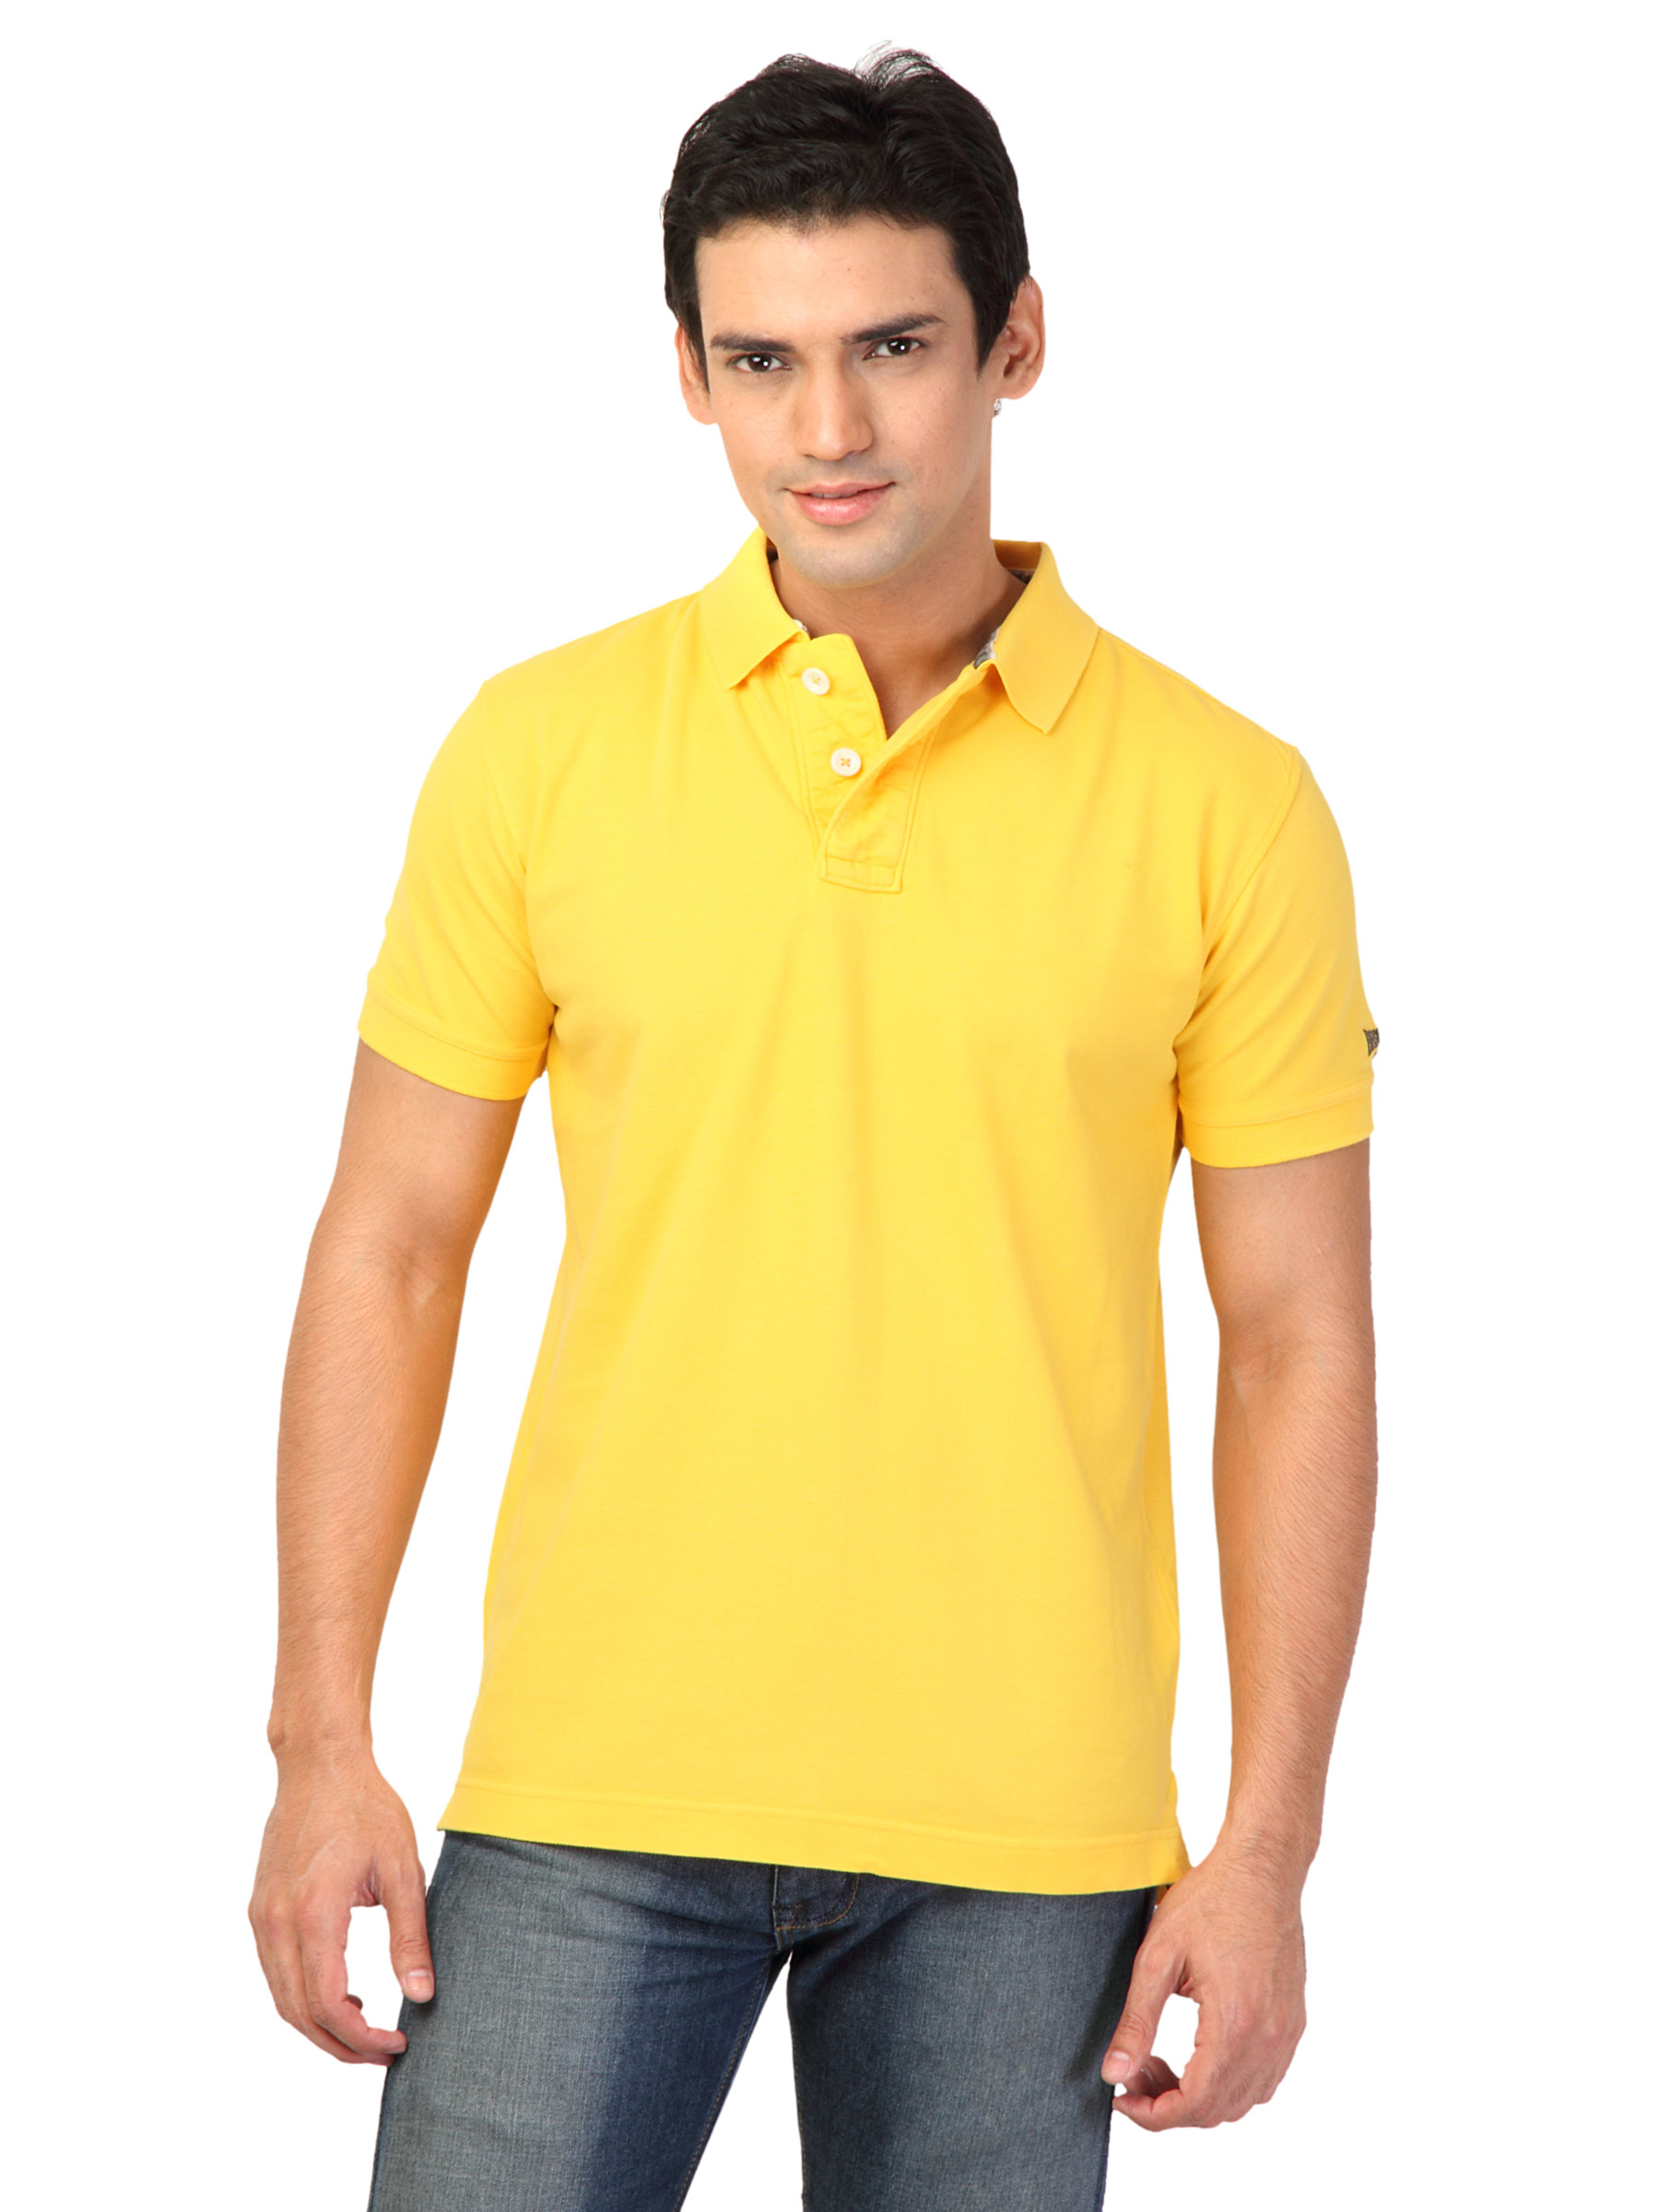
Basics Men Yellow Polo T-shirt
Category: Apparel / Topwear / Tshirts
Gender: Men
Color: Yellow
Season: Summer 2013
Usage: Casual